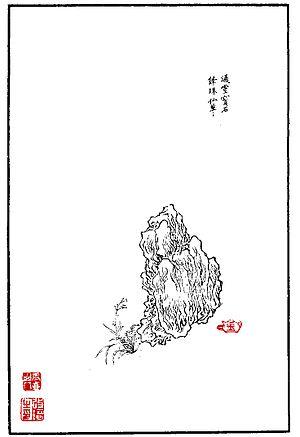
Le Roc magique des communications transcendantes et la merveilleuse plante aux perles pourpres 中文（简体）‎: 通灵宝石 绛珠仙草
Le Rêve dans le pavillon rouge, écrit par Cao Xueqin en dix ans, est le dernier en date des quatre grands romans de la littérature classique chinoise, considéré par Mao Zedong comme l'une des fiertés de la Chine. Il fut écrit au milieu du XVIIIᵉ siècle durant la dynastie Qing. Il est considéré comme l'un des chefs-d’œuvre de la littérature chinoise, si ce n'est le plus prestigieux, et est généralement considéré comme l'apogée de l'art romanesque chinois ; à ce titre, l'immense œuvre fait partie de la collection UNESCO d'œuvres représentatives. L'exégèse du Rêve dans le pavillon rouge et tout ce qui s'y rapporte représente un pan entier de l'étude littéraire que l'on appelle « la rougeologie ». La rougeologie attire et fascine des lecteurs et des lettrés du monde entier, bien au-delà de la sphère chinoise, ce qui souligne la dimension universelle de l'ouvrage